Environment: real
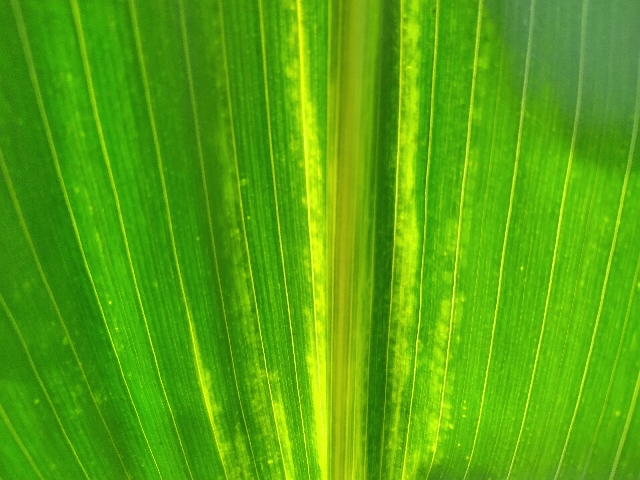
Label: lethal_necrosis